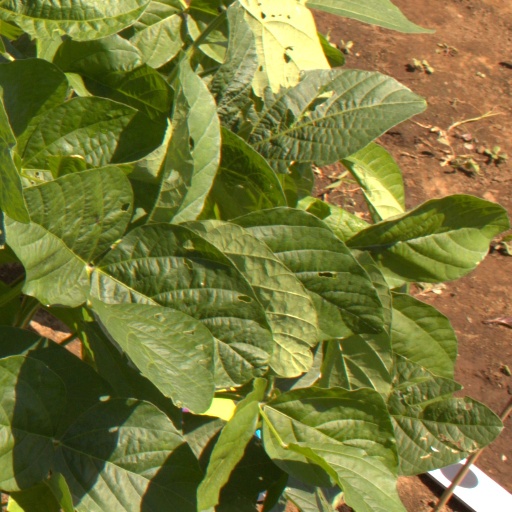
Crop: soybean